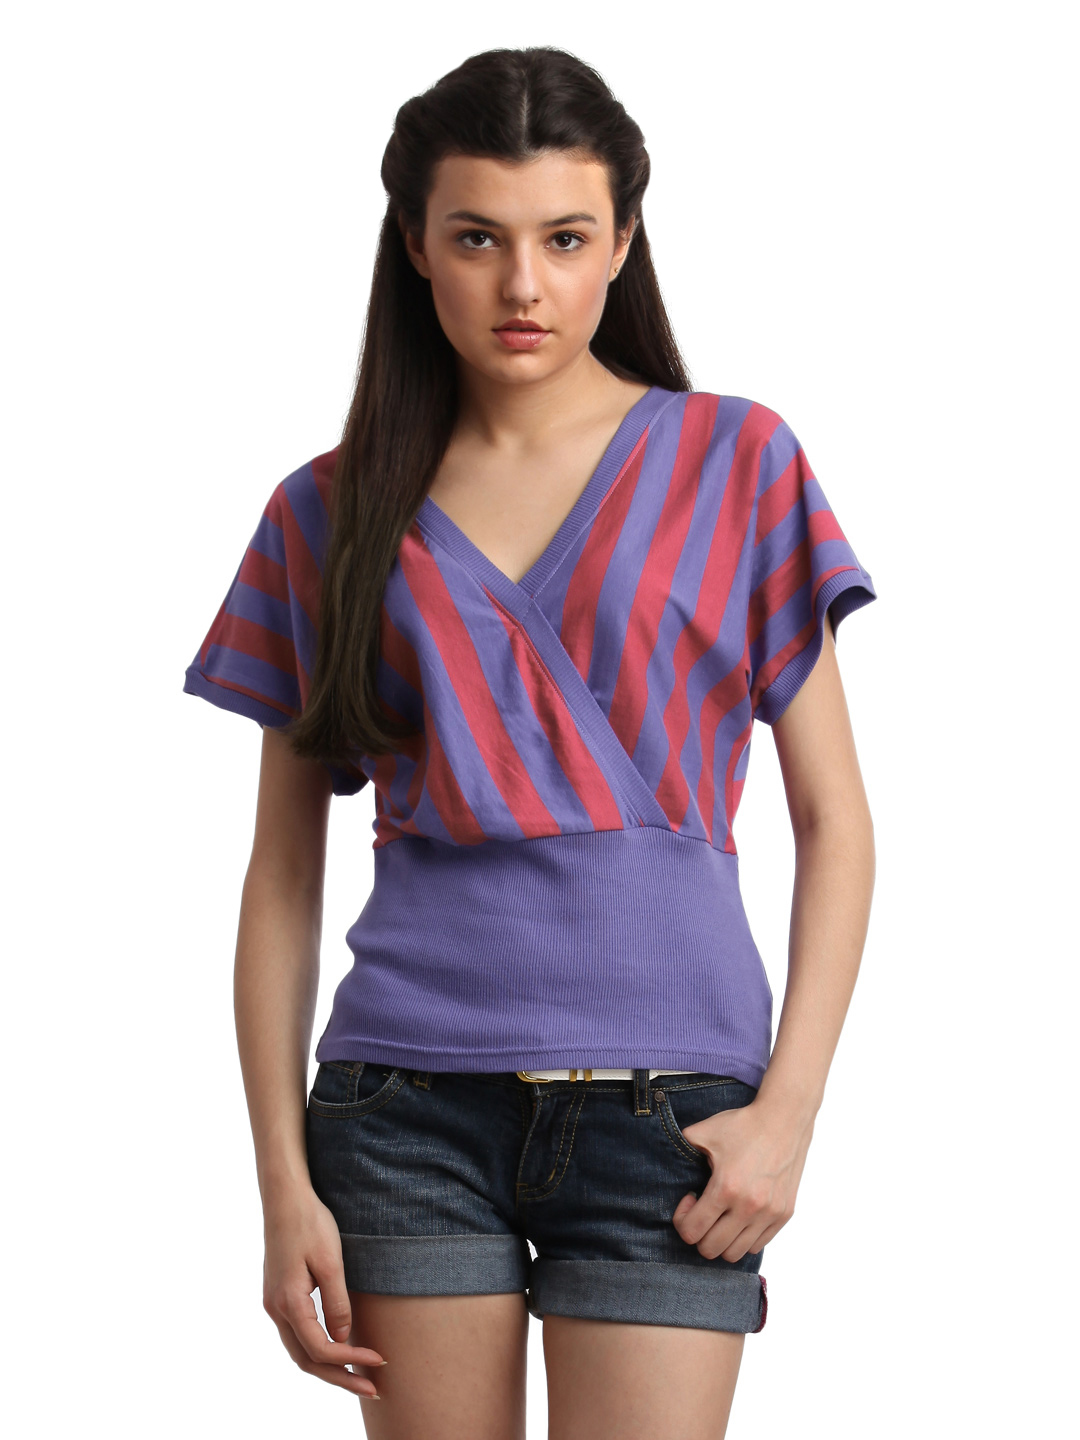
Remanika Women Striped Pink Top
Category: Apparel / Topwear / Tops
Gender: Women
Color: Pink
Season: Summer 2012
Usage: Casual